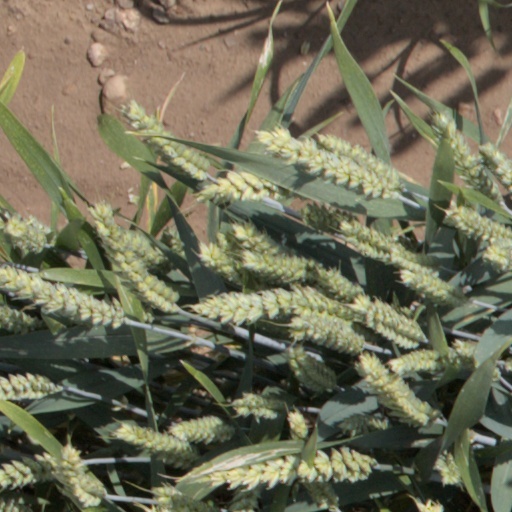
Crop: wheat